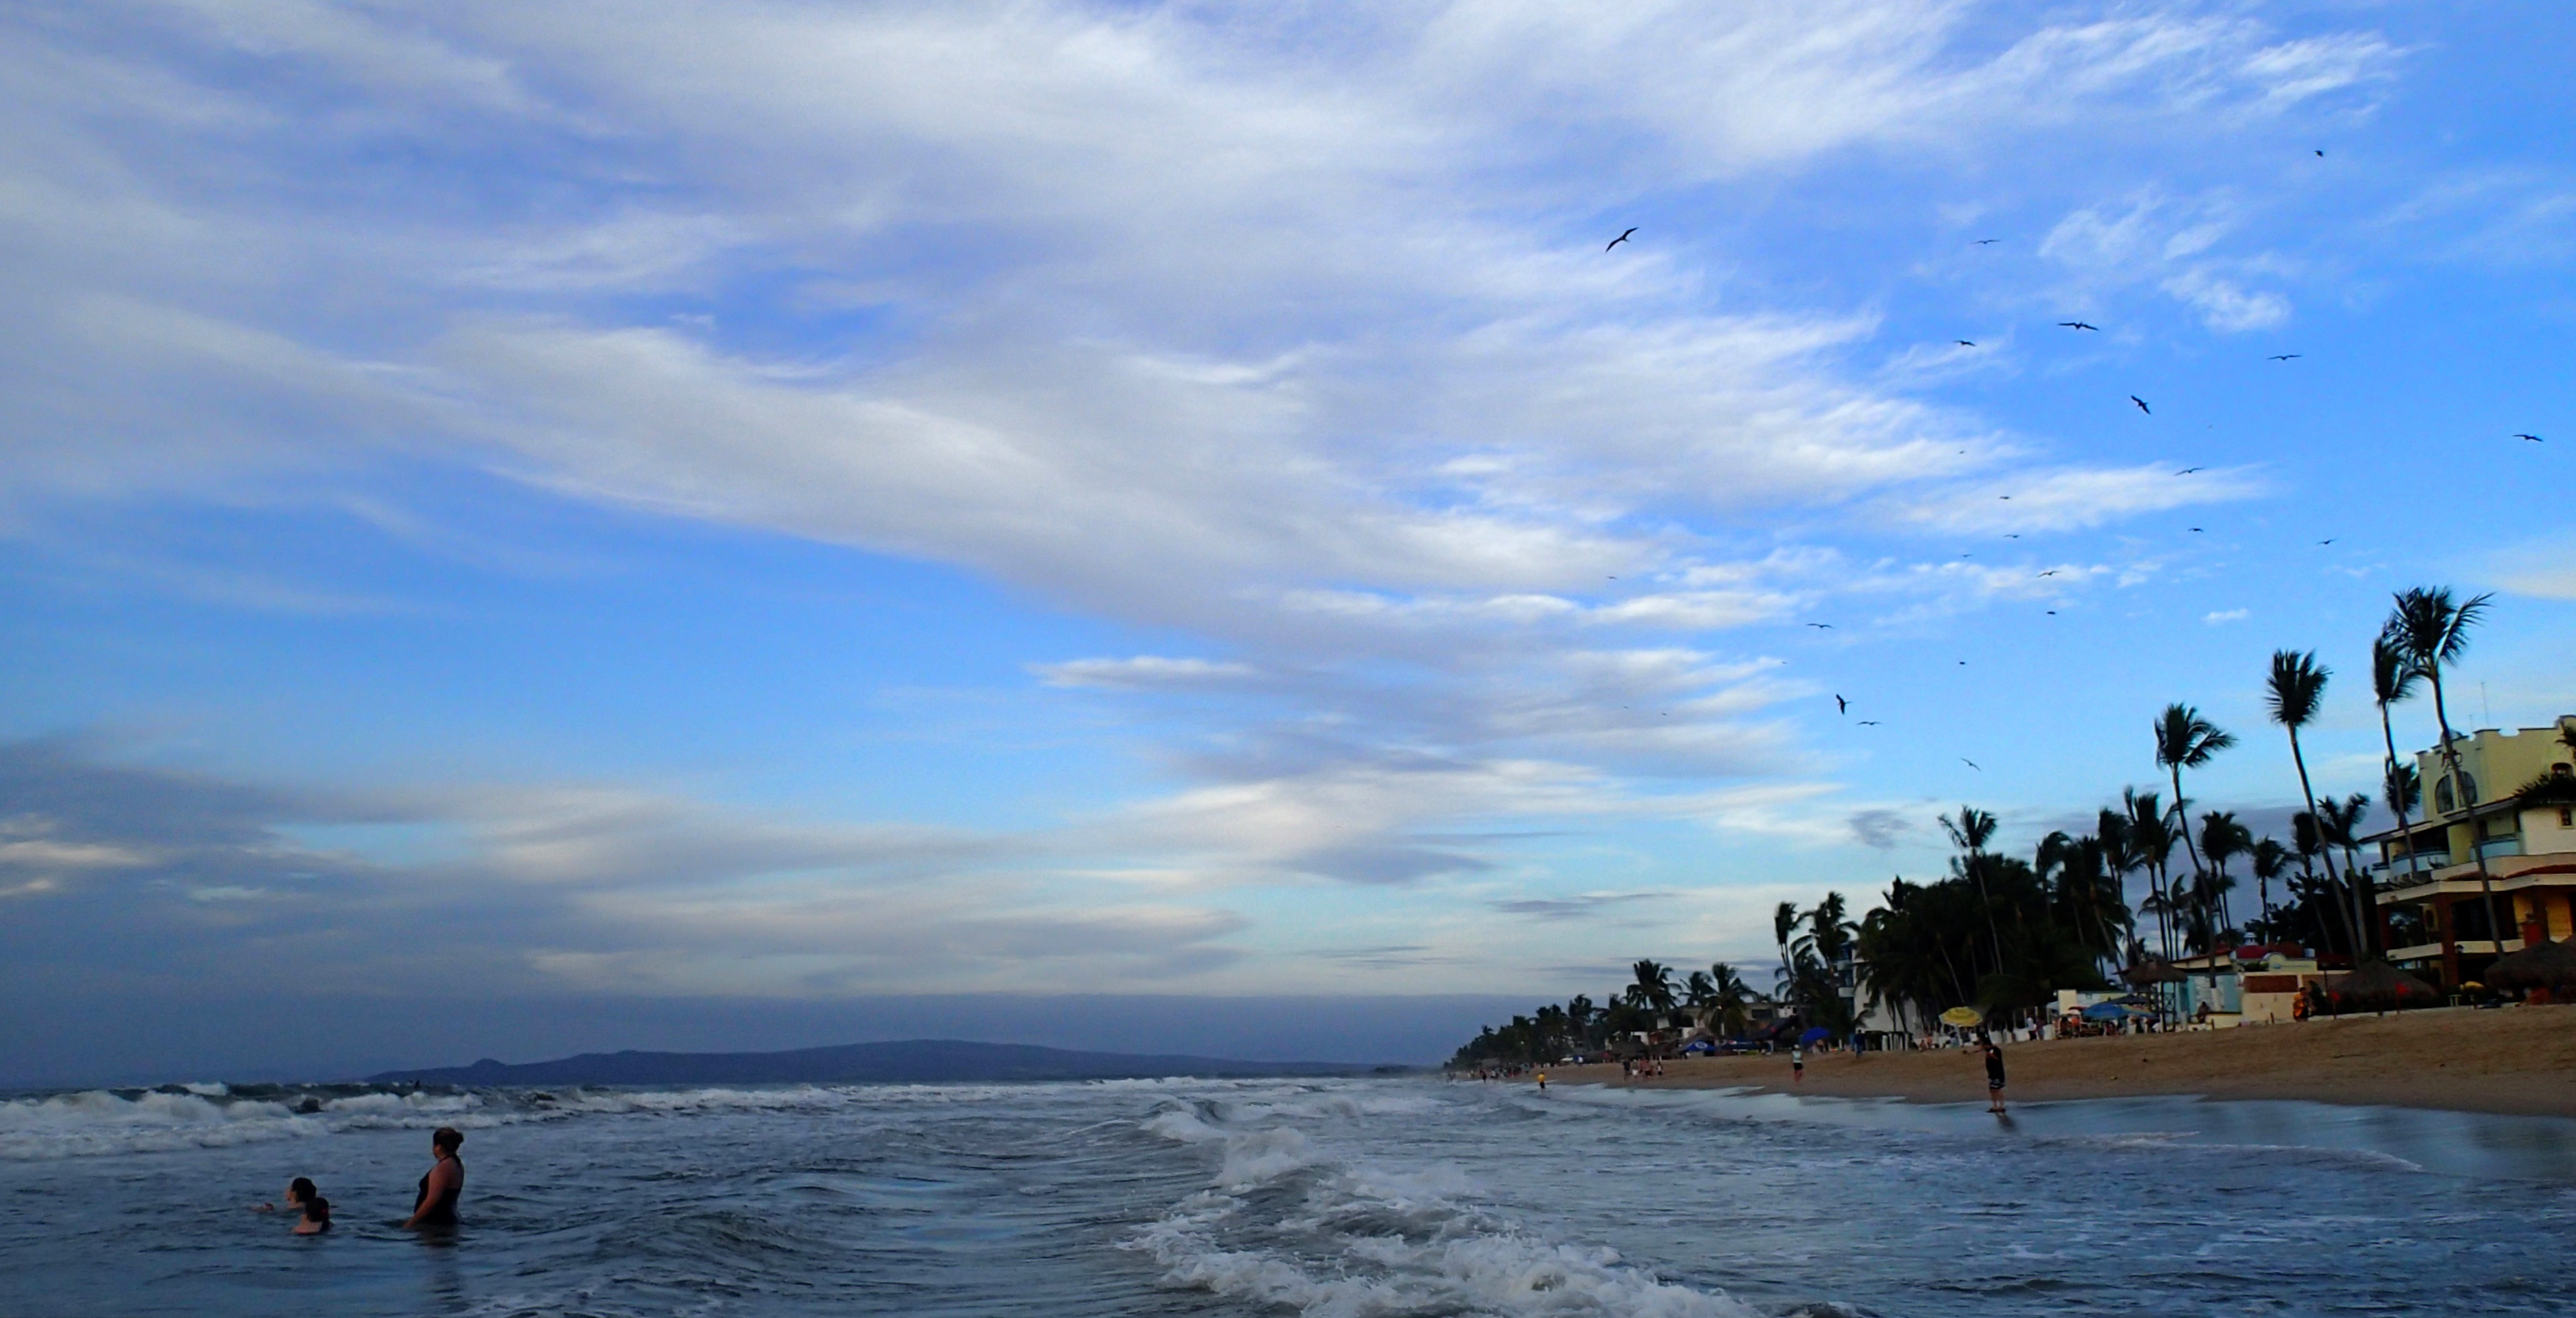
beach, sea, coast, ocean, horizon, cloud, sky, shore, wave, lake, vacation, dusk, evening, vehicle, bay, body of water, wind wave